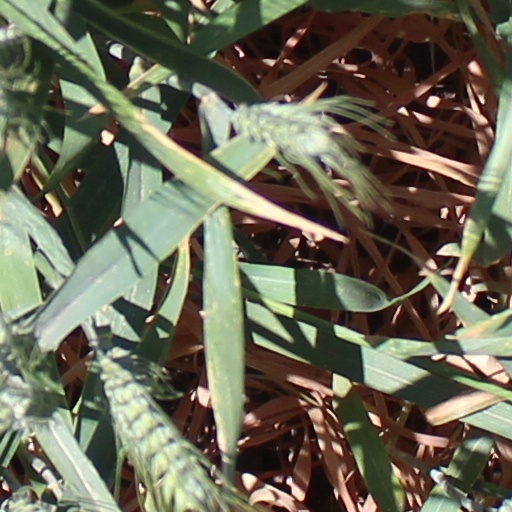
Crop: wheat